Ochiai Station (Hokkaido)

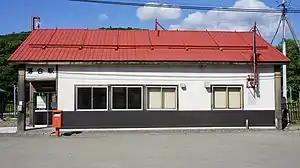

was a railway station on the Nemuro Main Line, operated by Hokkaido Railway Company (JR Hokkaido). It was located in Minamifurano, Hokkaido, Japan, and was numbered T37. The elevation was 413 meters (AMSL).